Adam Malik

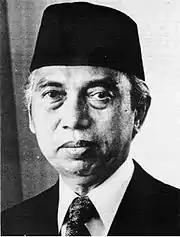
Adam Malik in 1970

As Foreign Affairs Minister, Malik conducted trips to Western countries to reschedule debt payments. Malik also quit the Murba Party that year to put himself more in line with the new regime's more open economic policies. The Murba Party having been a party that rejected foreign investments. In 1967, Malik, together with the Foreign Ministers of Philippines, Thailand, Singapore, and Deputy Prime Minister of Malaysia would officially form ASEAN in a bid to form a united front in the face of Communist expansion in Vietnam. Around this time, Adam Malik would also represent Indonesia and deputise for Suharto in summits, as early in his presidency, Suharto was not interested in foreign policy.